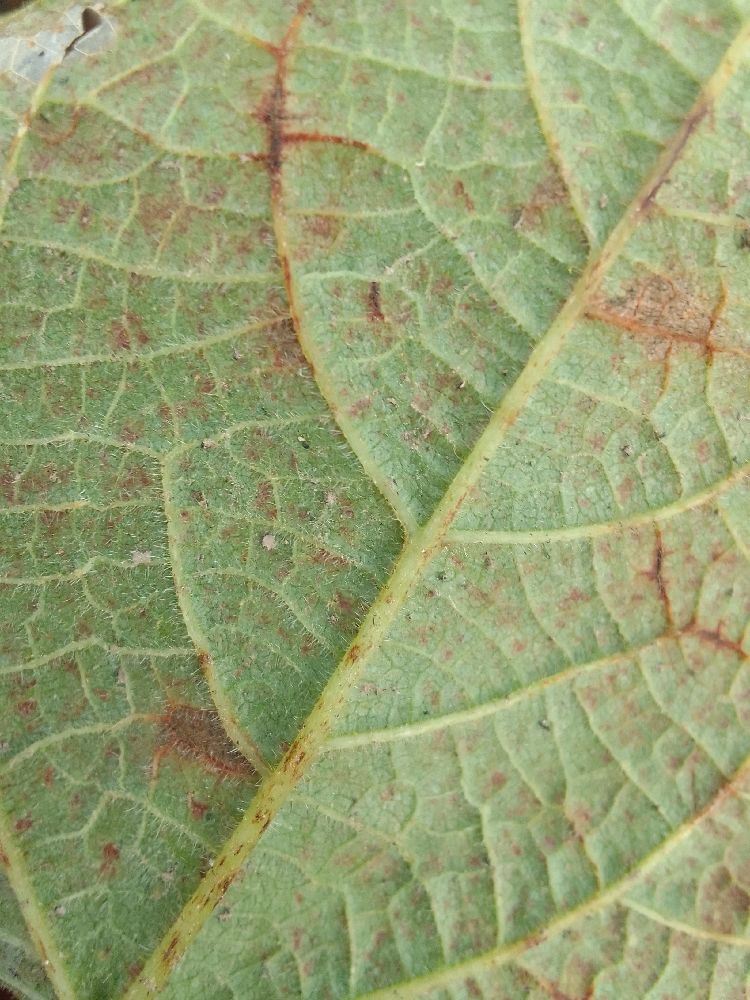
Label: anthracnose